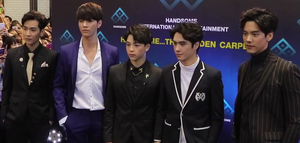
2Moons The Series est un drama BL thaïlandais adaptant le roman Two Moons de Chiffon Cake.